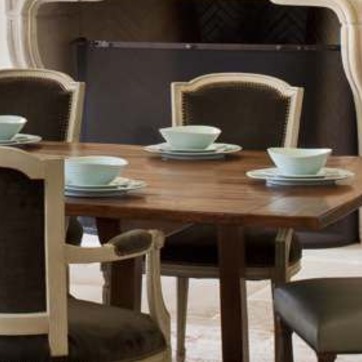
Material: wood